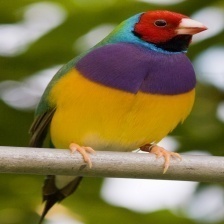
Species: GOULDIAN FINCH
Scientific name: ERYTHRURA GOULDIAE
ImageNet parent category: house_finch